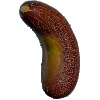
Label: Cucumber Ripe 1